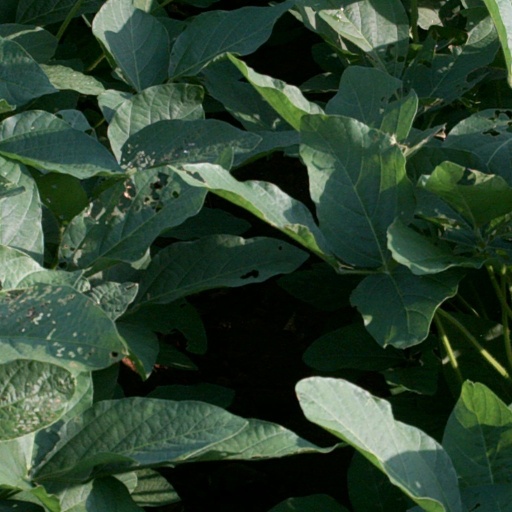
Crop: soybean